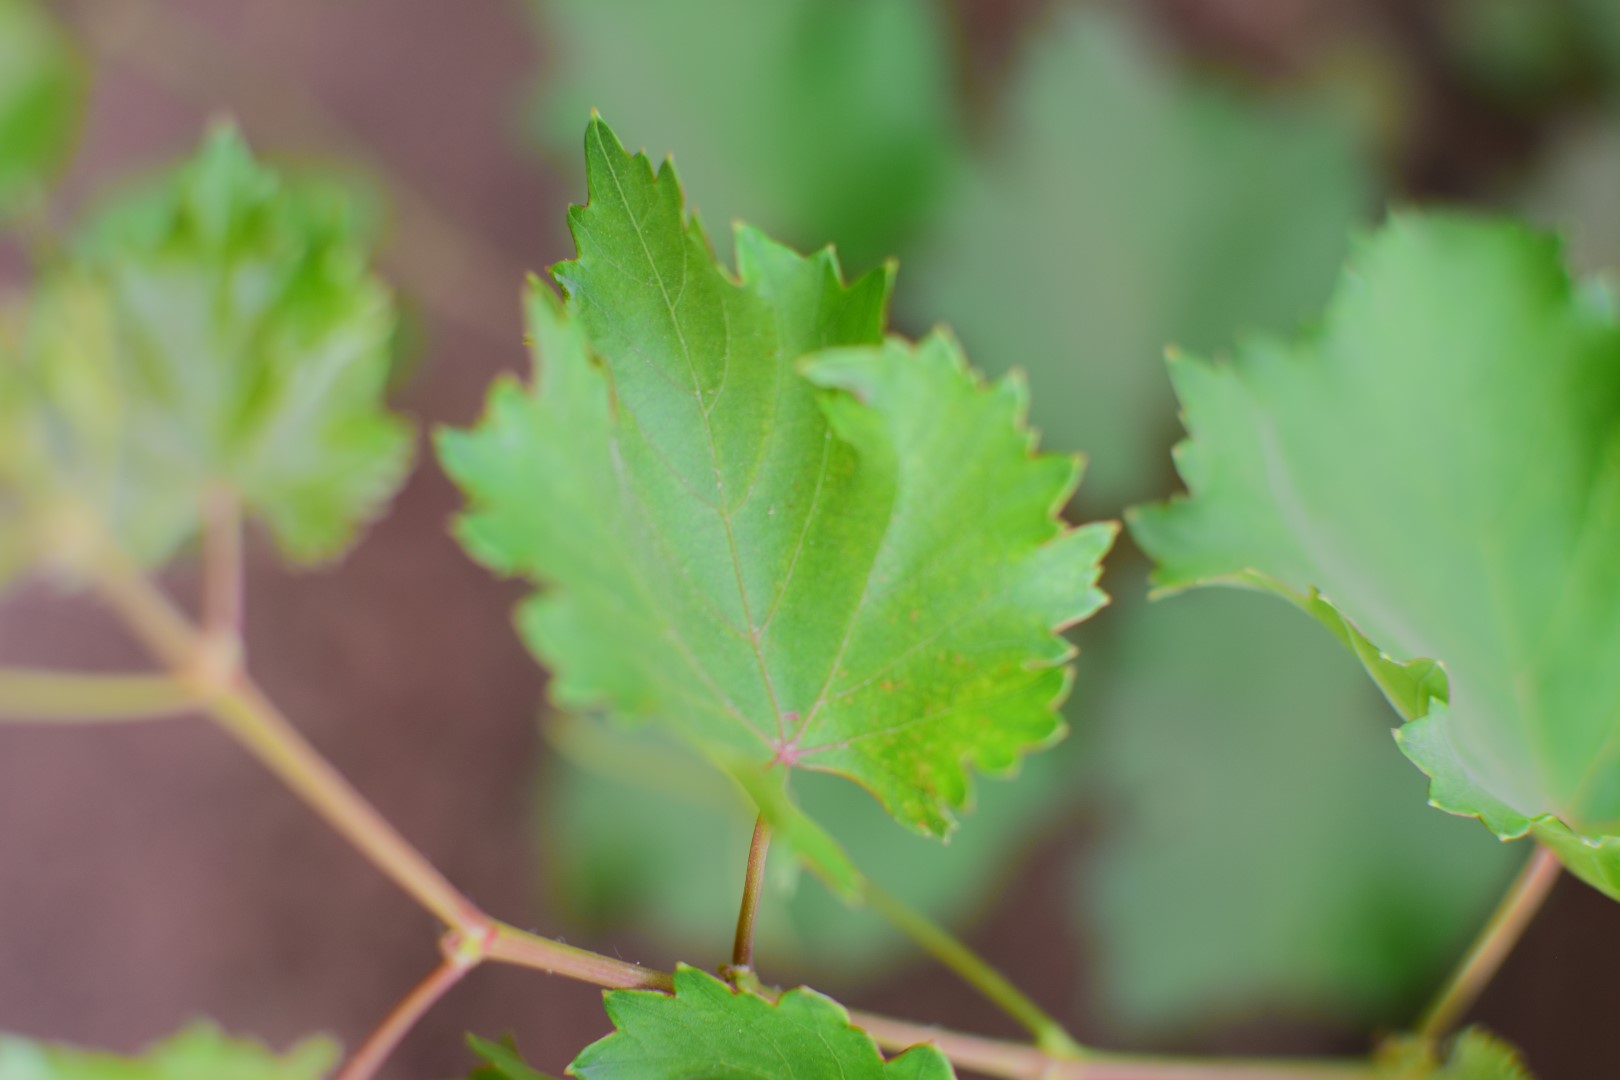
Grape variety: Kamali